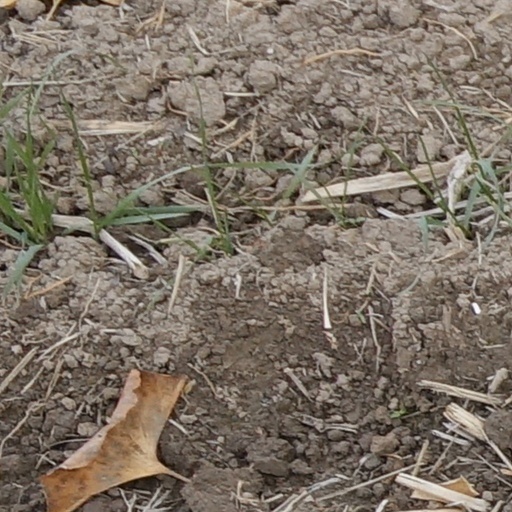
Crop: wheat